Individualist anarchism

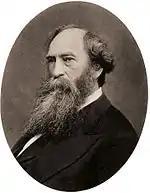
Stephen Pearl Andrews

For American anarchist historian Eunice Minette Schuster, "[i]t is apparent [...] that Proudhonian Anarchism was to be found in the United States at least as early as 1848 and that it was not conscious of its affinity to the Individualist Anarchism of Josiah Warren and Stephen Pearl Andrews [...] William B. Greene presented this Proudhonian Mutualism in its purest and most systematic form". William Batchelder Greene is best known for the works "Mutual Banking" (1850) which proposed an interest-free banking system and "Transcendentalism", a critique of the New England philosophical school. He saw mutualism as the synthesis of "liberty and order". His "associationism [...] is checked by individualism. [...] 'Mind your own business,' 'Judge not that ye be not judged.' Over matters which are purely personal, as for example, moral conduct, the individual is sovereign, as well as over that which he himself produces. For this reason he demands 'mutuality' in marriage—the equal right of a woman to her own personal freedom and property. Within some individualist anarchist circles, "mutualism" came to mean non-communist anarchism.